Brammo

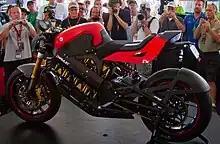
Brammo Empulse unveiled at Laguna Seca

In 2010, Brammo announced the Empulse Trio line of water-cooled electric motorcycles, with models 6.0, 8.0, and 10.0 offering an average range of 60, 80 or 100 miles respectively. Top speed is in excess of 100 miles per hour. Summer 2011 delivery was projected for orders placed in July 2010. The 2011 delivery date was later extended into 2012 due to the decision to incorporate a gearbox into the production model.